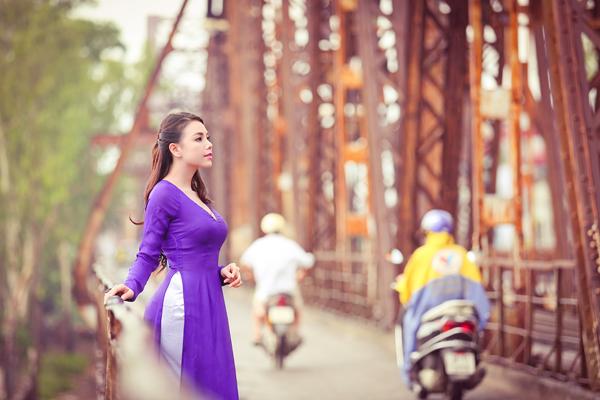
có một cô gái mặc áo dài tím đang tạo dáng bên thành cầu